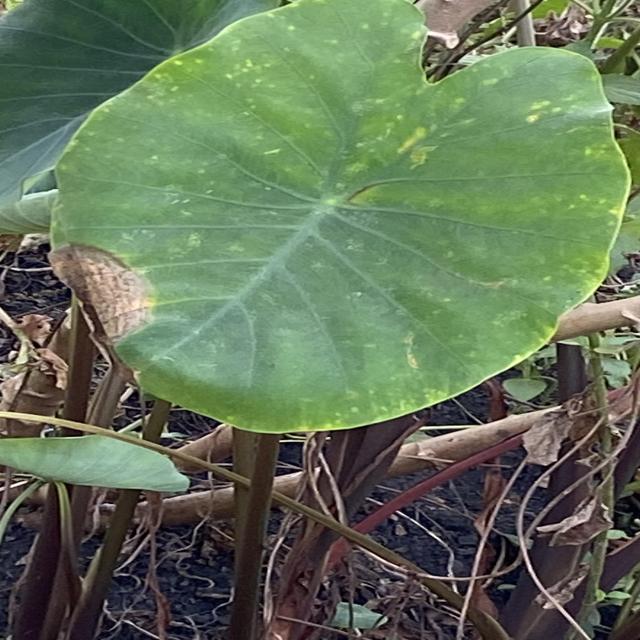
Label: Late_Blight